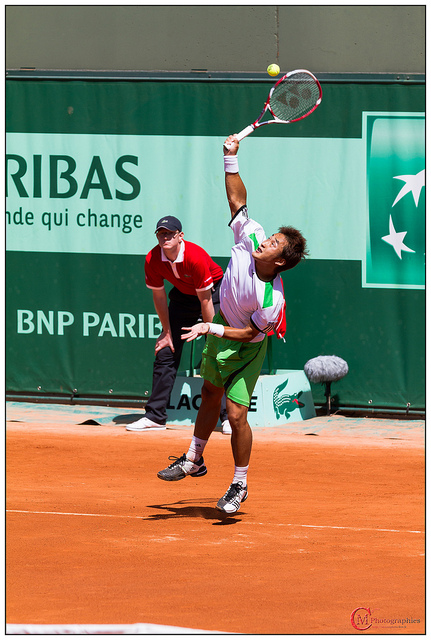
vận động viên tennis đang cầm vợt tennis nhảy lên đánh bóng